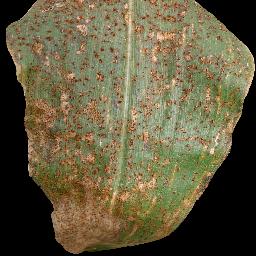
Label: Corn_(Maize)___Common_Rust